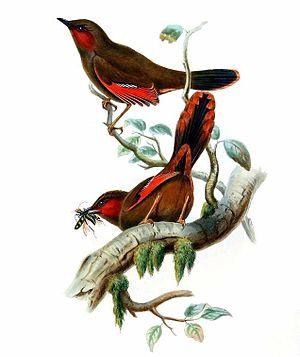
Garrulaxe à ailes rouges (Liocichla phoenicea)
Le Garrulaxe des Buguns est une espèce de passereaux de la famille des Leiothrichidae. Observée une première fois en 1995 au nord-est de l'Inde dans le sanctuaire faunique Eagle Nest de l'Arunachal Pradesh, elle n'a été décrite qu'en mai 2006 grâce aux travaux de l'ornithologue amateur Ramana Athreya. Très colorée, elle est proche du Garrulaxe de l'Omei, une espèce chinoise. Seuls quatorze individus ont été recensés. L'habitat de l'espèce est menacé par l'activité humaine.